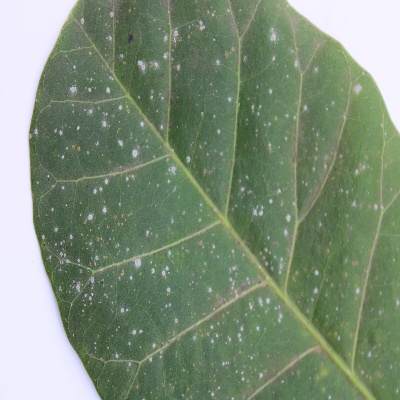
Crop: Cashew
Condition: red rust